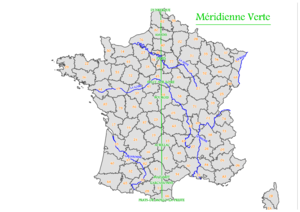
Carte réalisée par la classe de 1ère STAV (promotion 2011-2013) dans le cadre de l'option SIG-GPS dispensée au Lycée Agricole de Saint Pouange.
La Méridienne verte est un projet artistique visant à matérialiser le tracé du méridien de Paris en France par des arbres. Il est réalisé pour les cérémonies de l'an 2000 en France.